Agus Salim

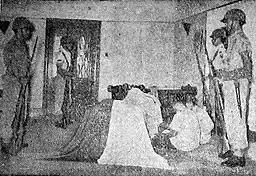
Agus Salim casket draped by the flag of Indonesia and prepped for burial, 1954

Salim died on 4 November 1954, in Jakarta. He was interred at the Kalibata Heroes' Cemetery.